Zhang Fei

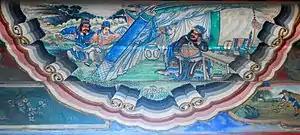
An illustration of Zhang Fei's assassination at the Long Corridor of the Summer Palace, Beijing.

In 217, Liu Bei mobilised his forces and personally led a campaign to seize control of Hanzhong Commandery from Cao Cao. He ordered Zhang Fei and Ma Chao to supervise Wu Lan, Lei Tong and Ren Kui to attack Wudu Commandery, which was defended by Cao Hong. Zhang Fei attempted to trick Cao Hong into believing that they were planning to seal his retreat route, but Cao Xiu saw through the ruse, and Wu Lan suffered a major defeat which absolved Zhang Fei from continuing the campaign – Lei Tong and Ren Kui were killed in action while Wu Lan fled to Yinping Commandery (陰平郡) and was killed by a Di chieftain, Qiangduan.